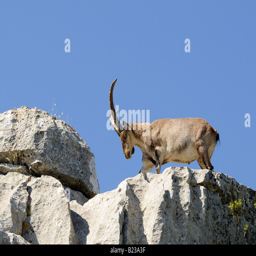
a picture of a goat which is walking